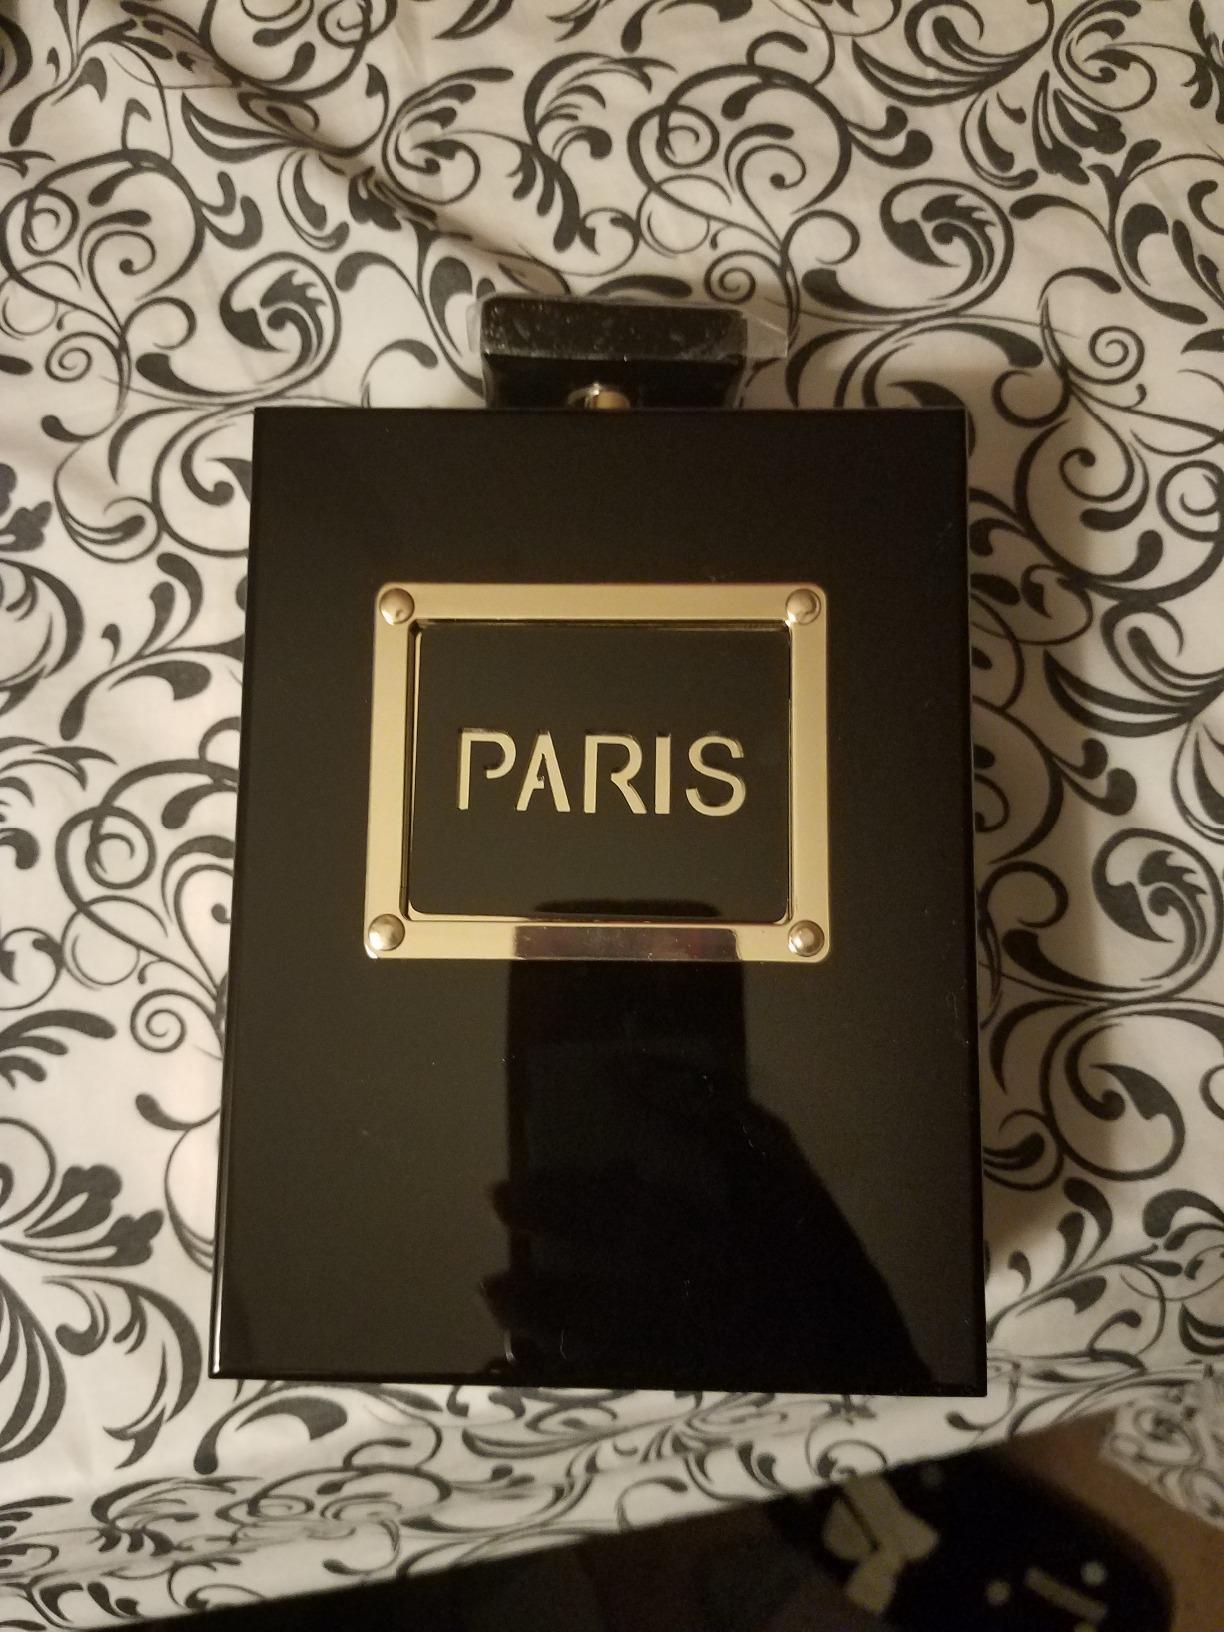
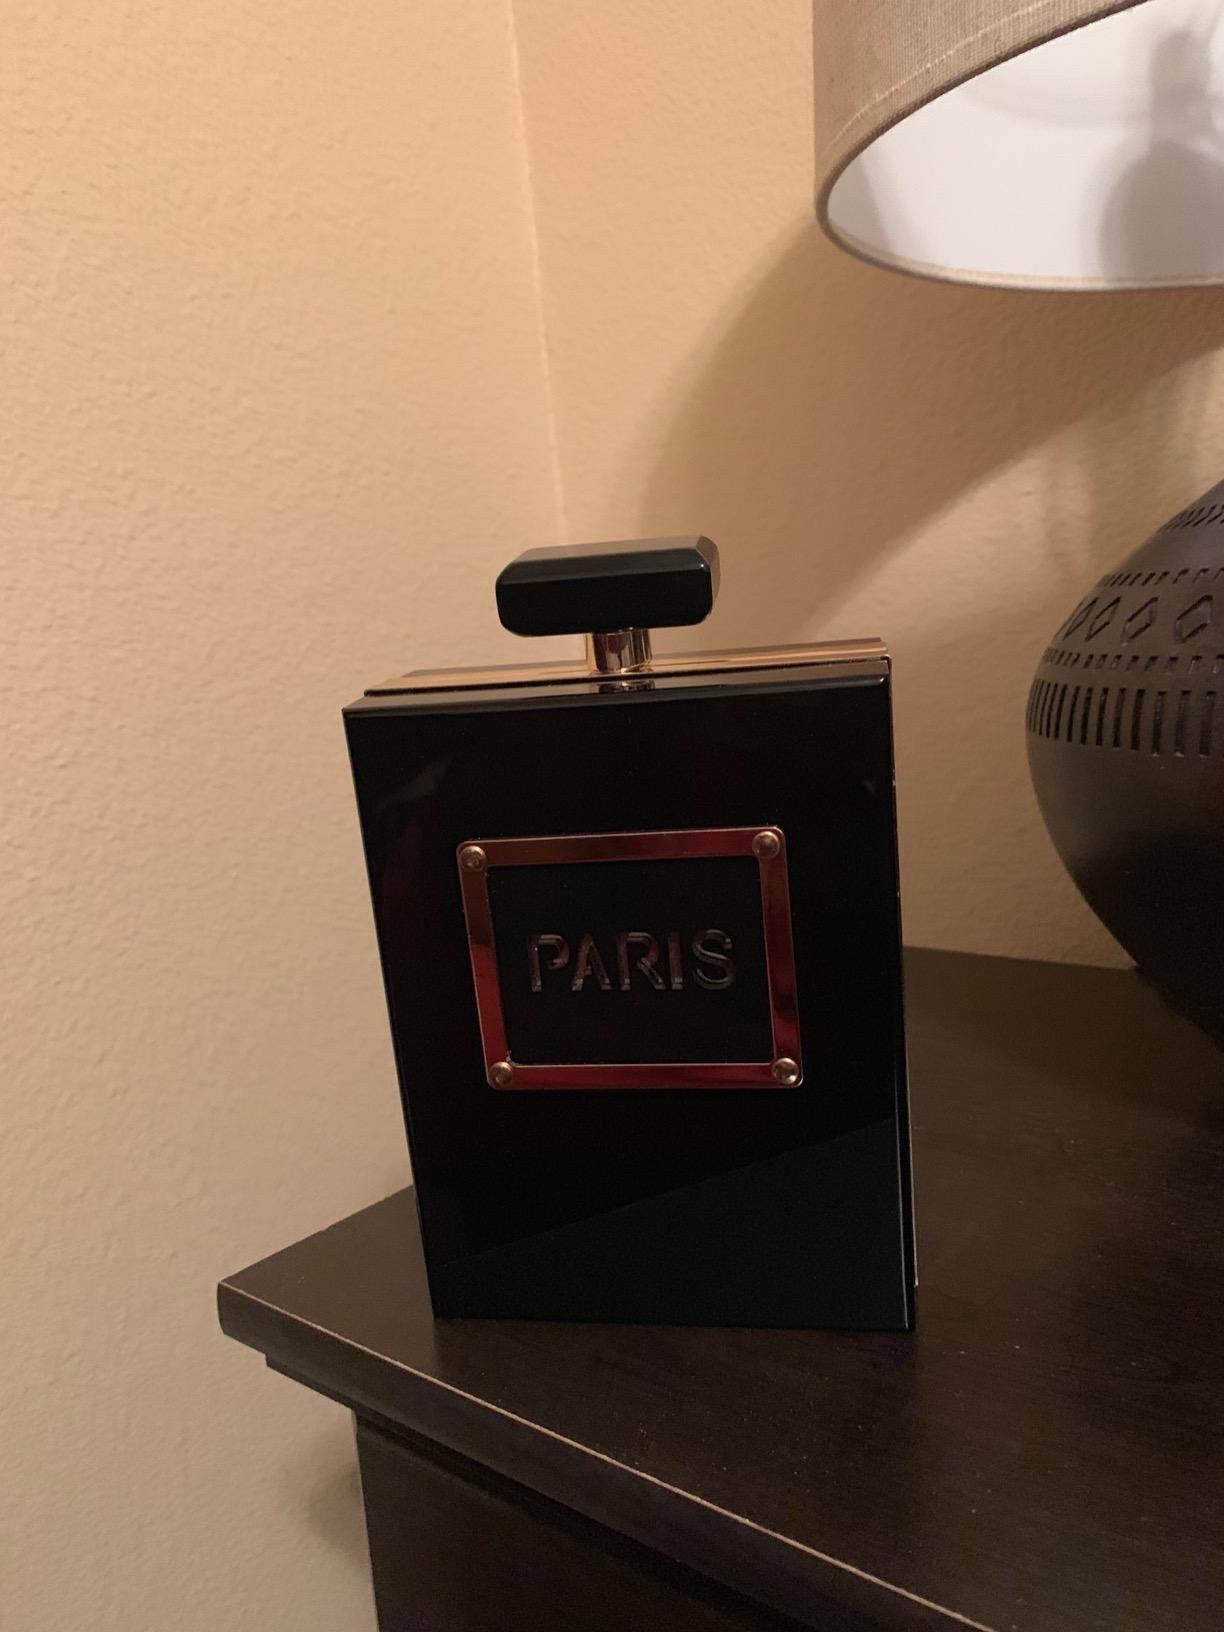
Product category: accessories_handbag
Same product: yes